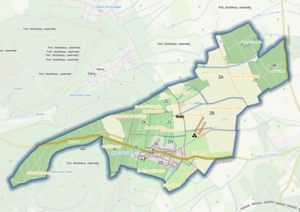
Bruley - Ban communal (OSM et Qgis)
Bruley est une commune française située dans le département de Meurthe-et-Moselle, en région Grand Est.